César Augusto Santiago

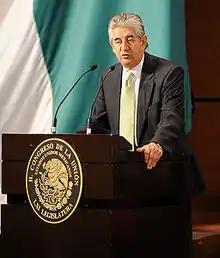

César Augusto Santiago Ramírez (born 27 May 1942) is a Mexican politician from the Institutional Revolutionary Party (PRI).